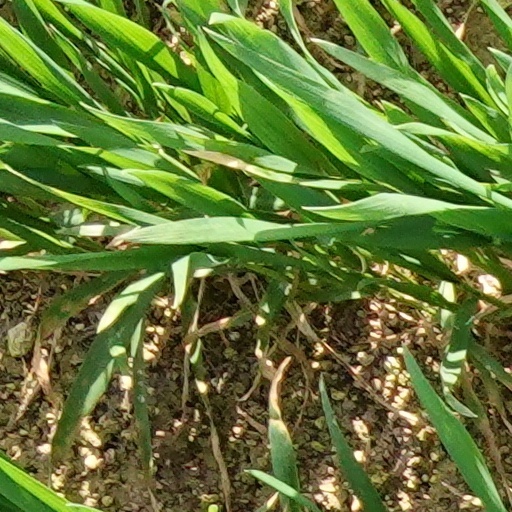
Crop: wheat